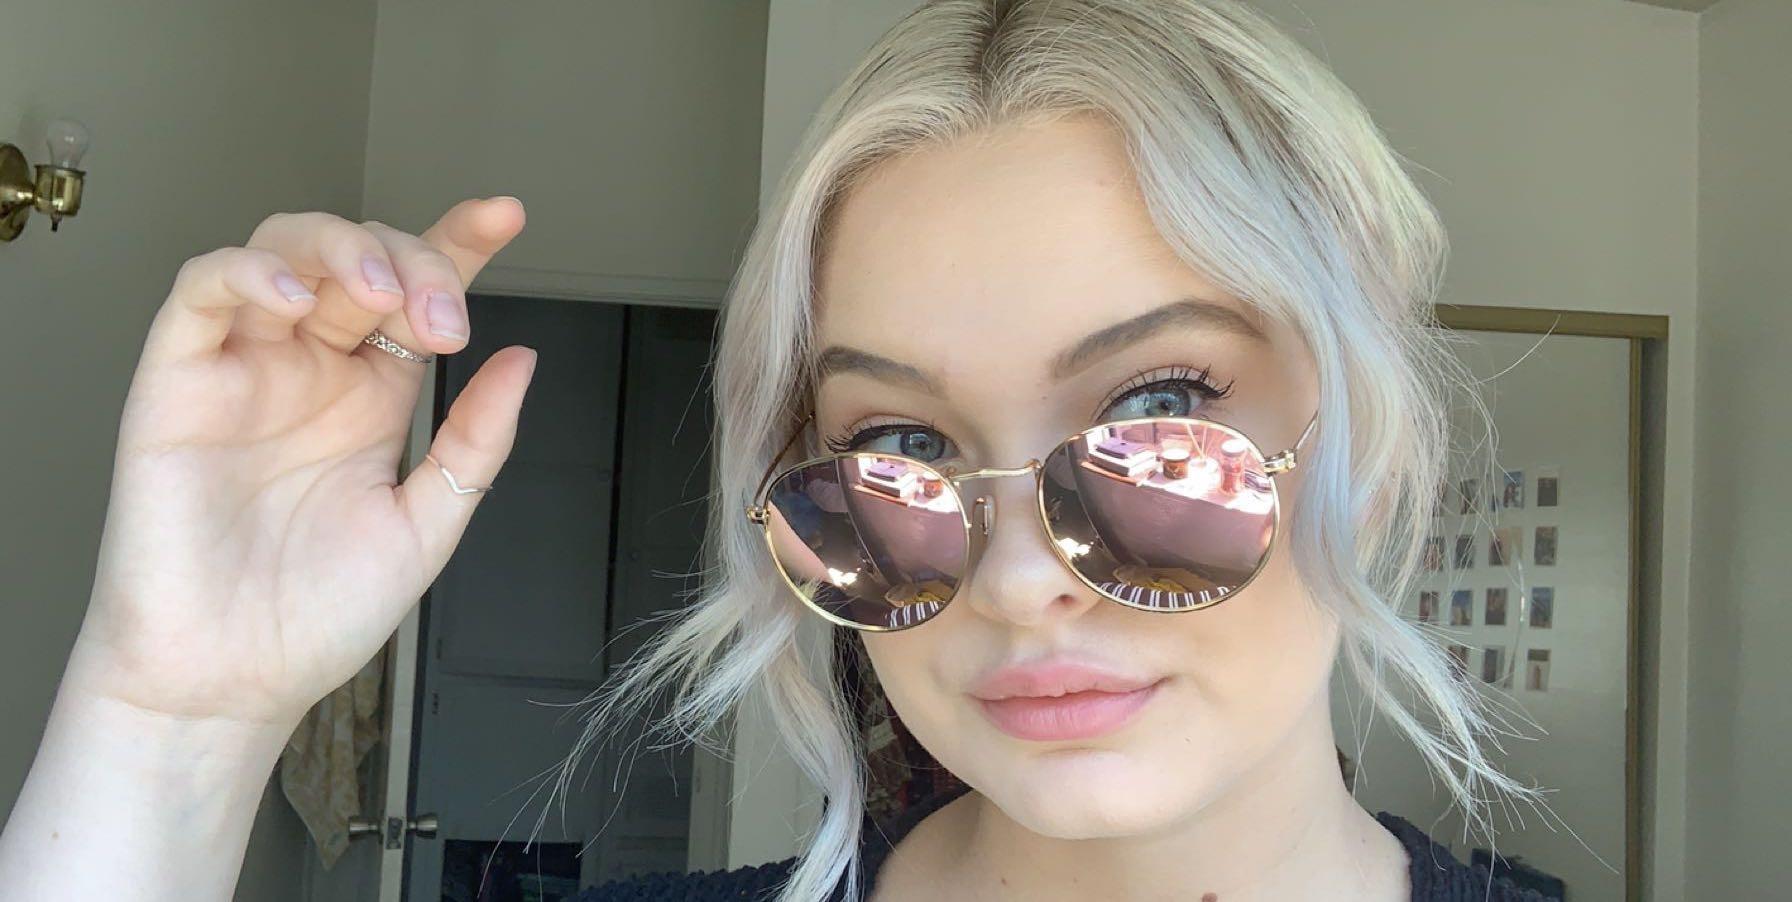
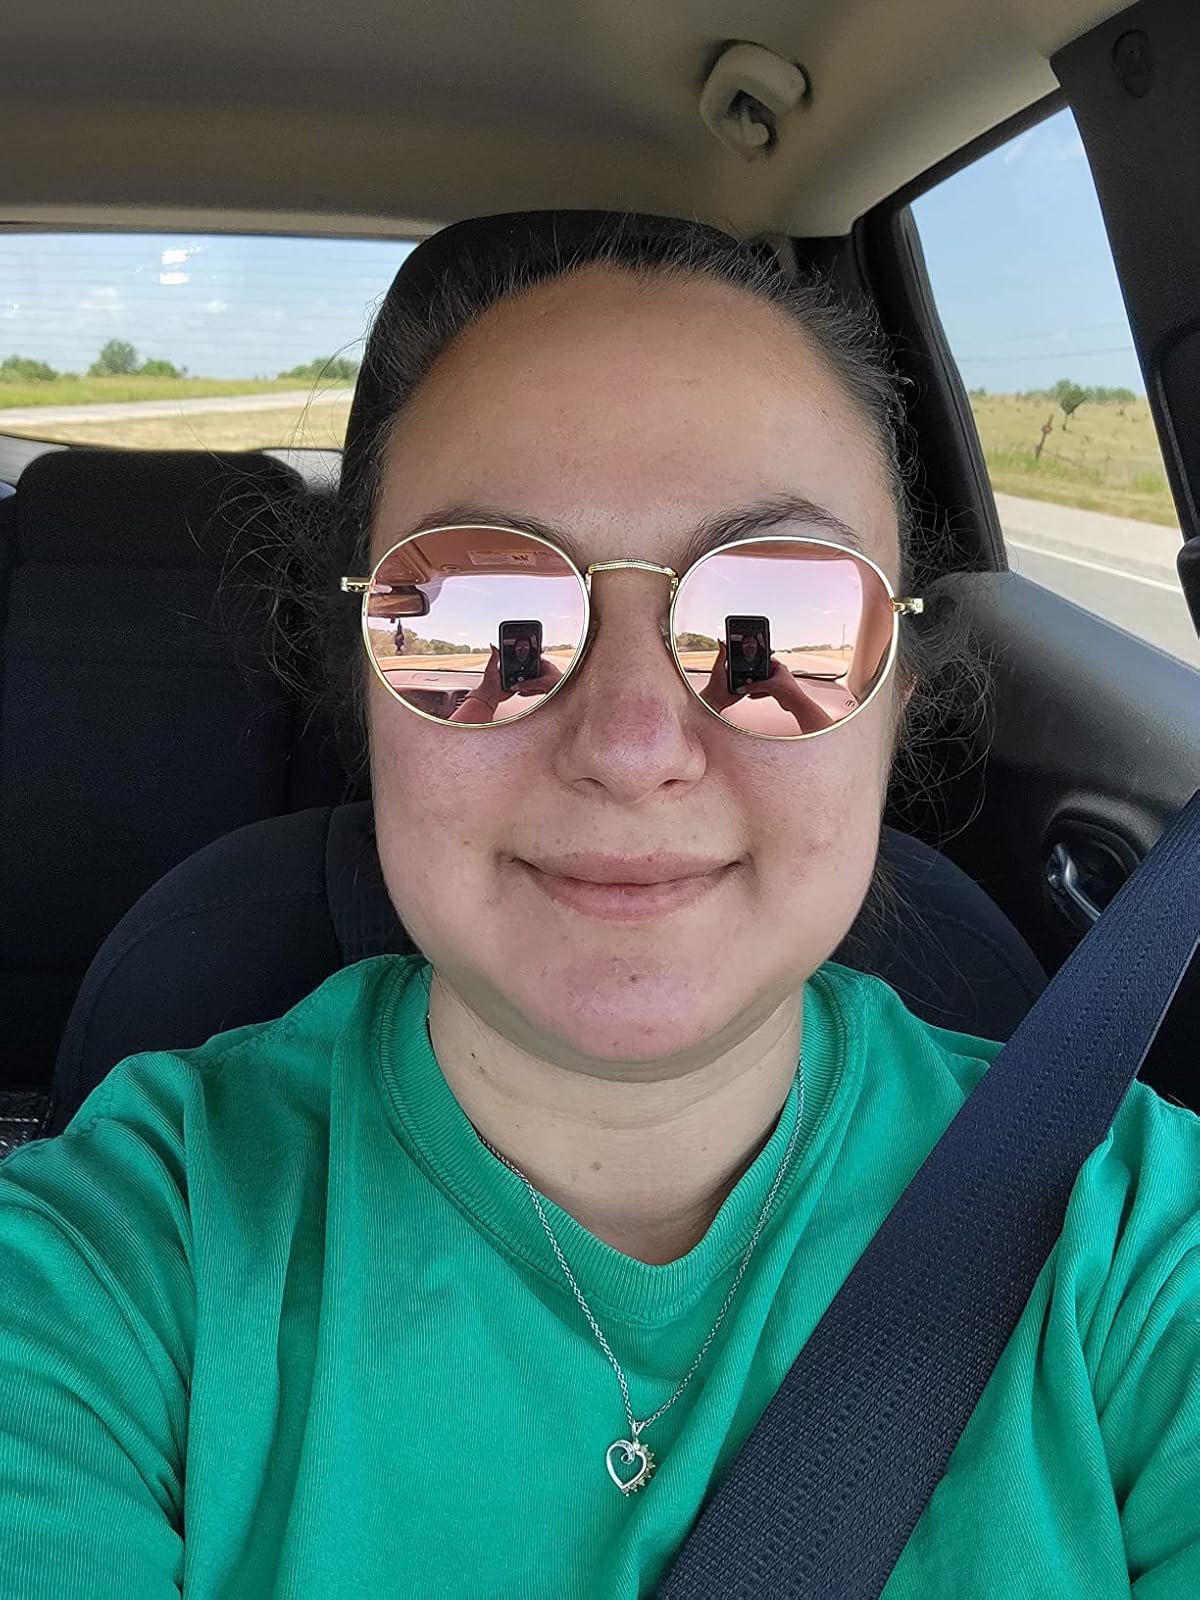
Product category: accessories_sunglasses
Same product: yes